Hillhurst, Calgary

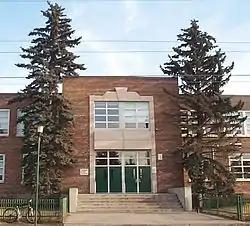
Queen Elizabeth High School

Hillhurst is home to the Calgary Kookaburras Australian rules football club.